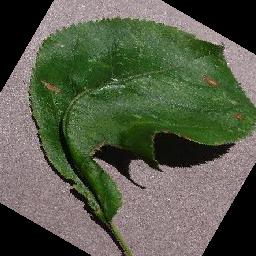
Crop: apple
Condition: black_rot